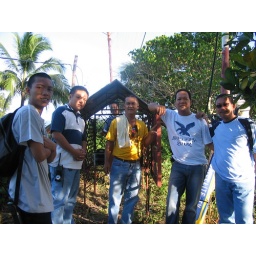
Joseph, Jerome, Edward (behind dog house), Ram and Edwin..at the doghouse for the repeater beneath the antenna tower at &amp;quot;Lumayang Hill&amp;quot;